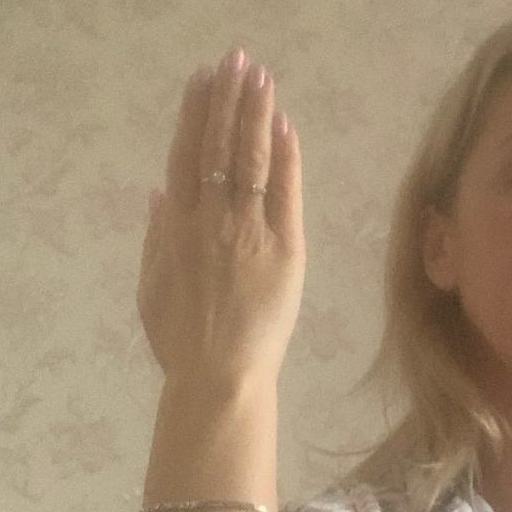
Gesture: stop_inverted